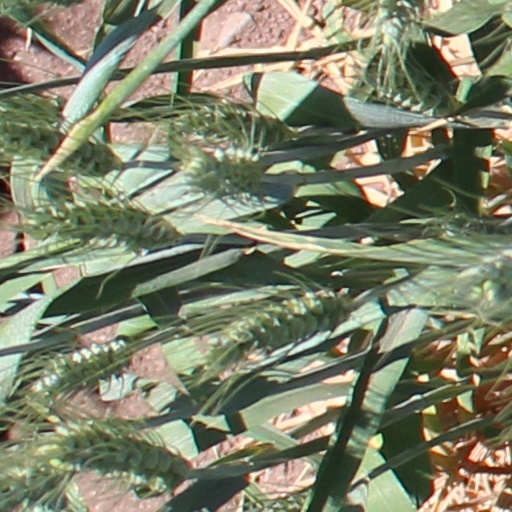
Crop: wheat